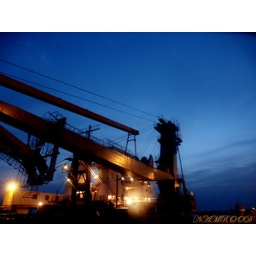
The ships hung in the sky in much the same way that bricks don't.